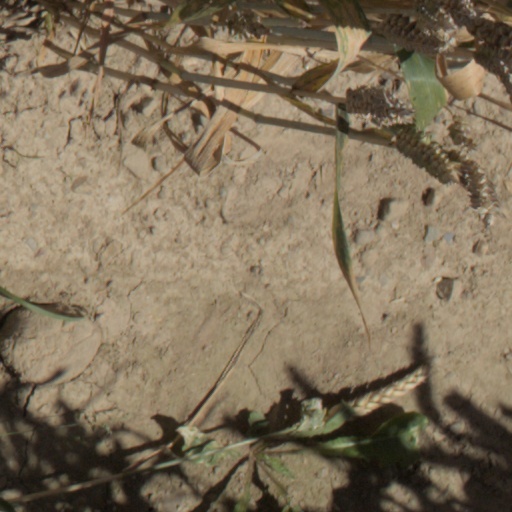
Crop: wheat